Anubhava (film)

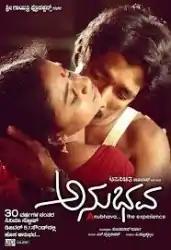

Anubhava is a 1984 Indian Kannada-language drama film starring Kashinath, Abhinaya and Umashree. Actresses Abhinaya and Umashree made their debut with this film. The film is directed, co-produced and written by Kashinath and produced under Sri Gayatri Productions banner. It was remade in Hindi twice - first in 1986 as "Anubhav" starring Shekhar Suman, Richa Sharma and Padmini Kolhapure directed by Kashinath himself and second as "Chadti Jawaani". The film was dubbed in Malayalam as "Aadhyate Anubhavam" and in Telugu as "Anubhavam". Sunil Kumar Desai worked as an assistant to Kashinath on this movie.